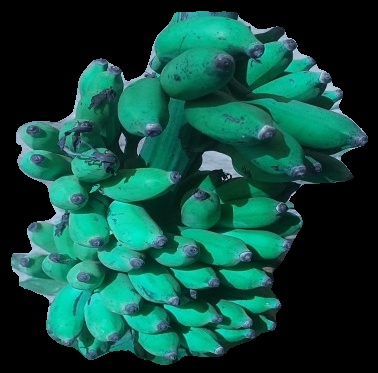
Variety: elakki-bale
Grade: grade3